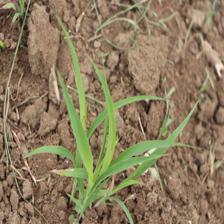
Label: Sorghum